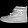
Label: Ankle boot